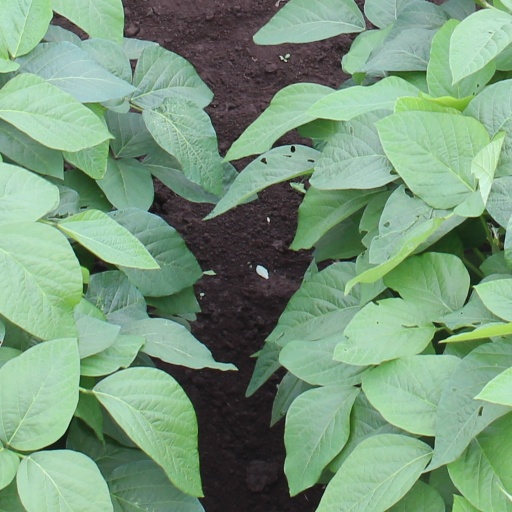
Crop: soybean